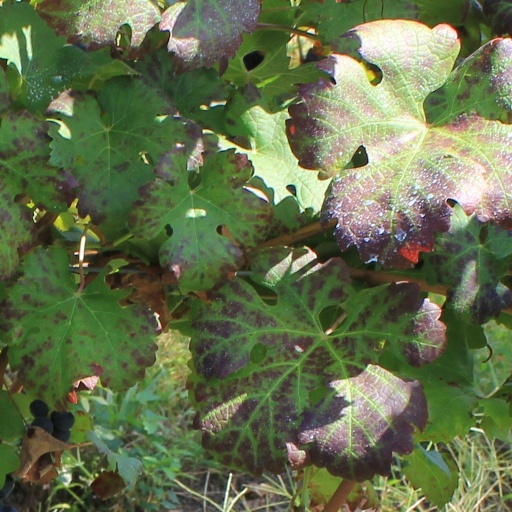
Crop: grape